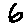
Label: 6